Yumi Lambert

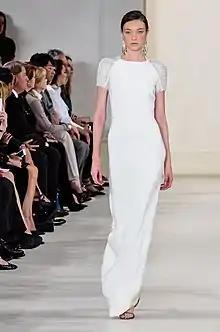
Lambert in Ralph Lauren's Spring/Summer 2015 show on September 14, 2014

Lambert was featured in shows for Spring Couture 2013 collections by Chanel and Iris van Herpen in January of that year. During February and March, she walked in Autumn/Winter 2013 fashion shows for 39 designers, including 3.1 Phillip Lim, Oscar de la Renta and Maison Martin Margiela. In July, she walked in the Fall Haute Couture 2013 shows for Dior, Chanel, Alexis Mabille, and Yiqing Yin. She walked in Spring/Summer 2014 runway shows for 38 designers, including Rodarte, Yohji Yamamoto and Calvin Klein in September. Lambert modeled for Spring/Summer 2014 campaigns by Gap China, Hermès, Peter Pilotto for Target, Orla Kiely, and Ter et Bantine.